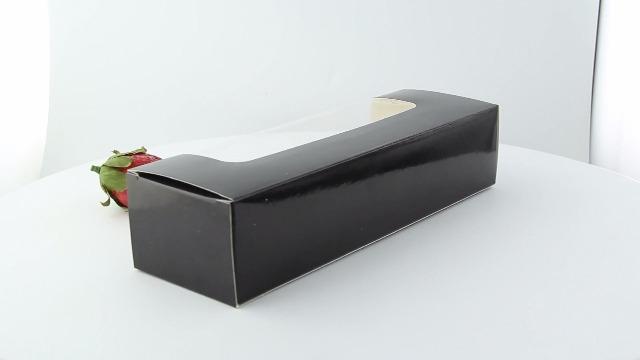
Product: Black Macaron Cookie Boxes with Window (Case of 250), PacknWood - Paper Dessert Containers (8.5" x 2.7" x 1.9") 210MAC7F
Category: Home & Kitchen | Kitchen & Dining | Bakeware | Decorating Tools | Wrapping & Packaging
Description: Each box is capable of holding seven macarons which can be organized using the clear plastic insert sold separately: PacknWood macaron clear plastic insert, item 210MACINS7.
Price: $20.99 $ 20 . 99
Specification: Product Dimensions:         18.1 x 15.1 x 6.5 inches ; 14 pounds    |Shipping Weight: 14.2 pounds (View shipping rates and policies)|ASIN: B00JQA0RVC|Item model number: 210MAC7F|    #724    in Baking Wrapping & Packaging    |    #265    in Hobby Train Freight Cars